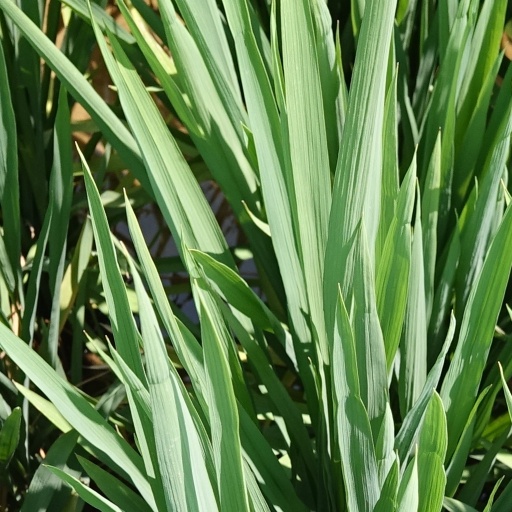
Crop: rice